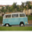
Label: bus